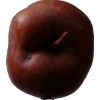
Label: Apple 18